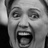
Emotion: happy